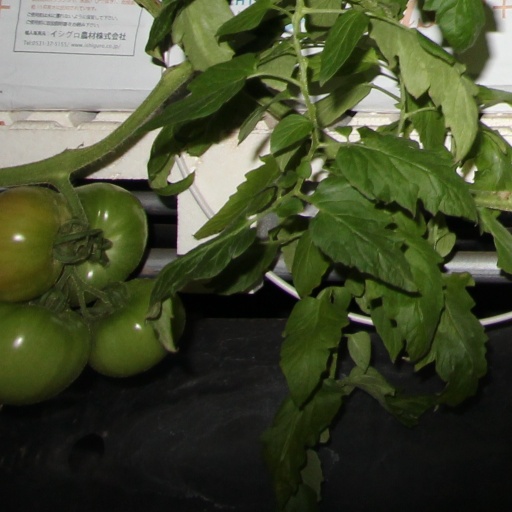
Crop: tomato